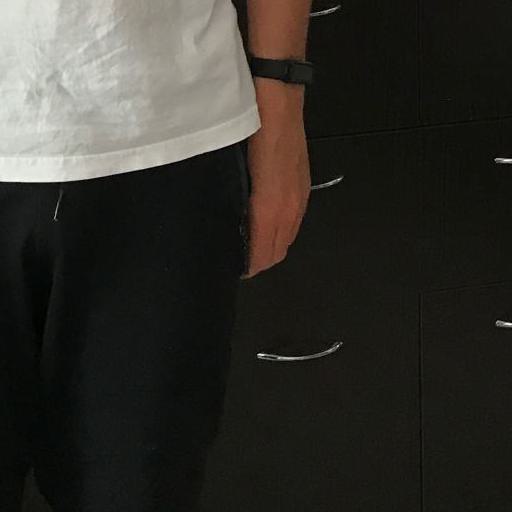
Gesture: no_gesture